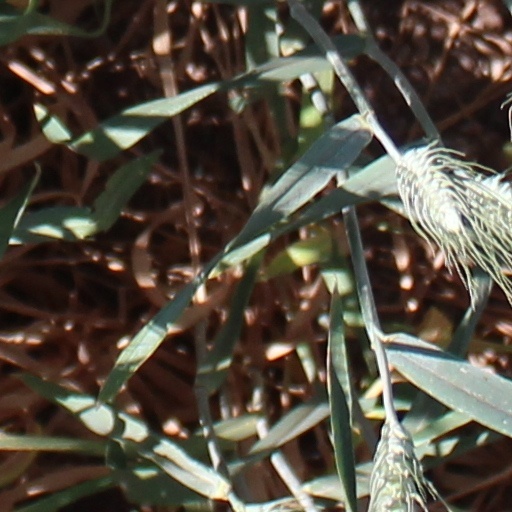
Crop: wheat